John Green

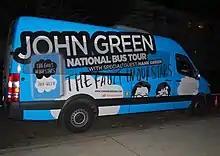

In 2010, the brothers launched VidCon as a conference for the online video community. The Greens created the conference in response to the growing YouTube community. Hank stated, "We wanted to get as much of the online video community together, in one place, in the real world for a weekend. It's a celebration of the community, with performances, concerts, and parties, but it's also a discussion of the explosion in community-based online video." The event drew many popular YouTubers, as well as their fans, and provided room for the community to interact. The event also contained an industry conference for people and businesses working in the online video field. The convention was a success, leading to it becoming an annual event that was acquired by Viacom in 2018.